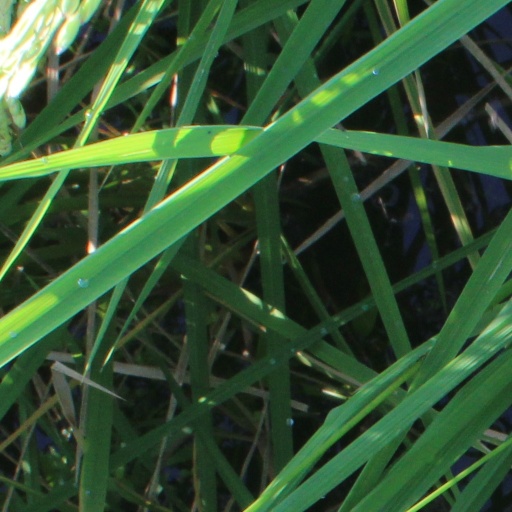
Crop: rice